Billingham railway station

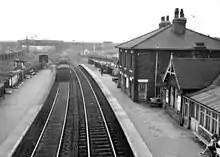
Looking south-west from the former station at Billingham, photographed in May 1965.

The station is a modern-style halt on the line and was opened on Monday 7 November 1966 to replace the town's original grander station located further west towards Norton; this closed the previous day and was subsequently demolished in the early 1970s. It was located to the west of the junction between the Durham Coast Line and the earlier Port Clarence Branch of the Clarence Railway, adjacent to the level crossing carrying the old route of the A19 across the railway. The signal box and footbridge were demolished between 2018 and 2023.